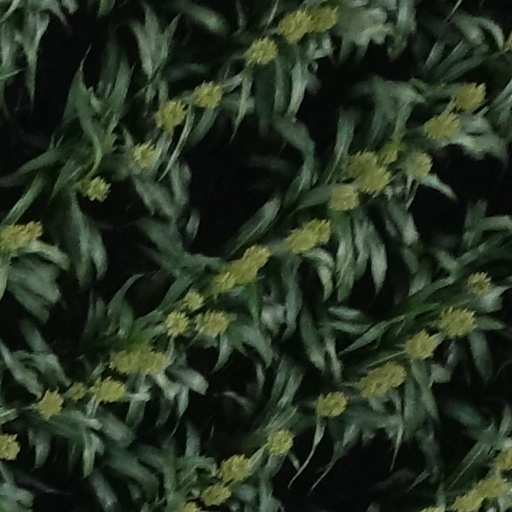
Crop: sorghum